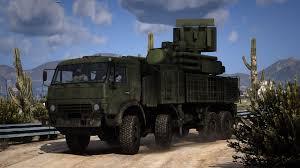
Label: Pantsir-S1